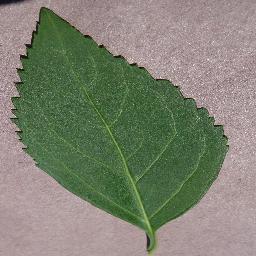
Label: Cherry___healthy